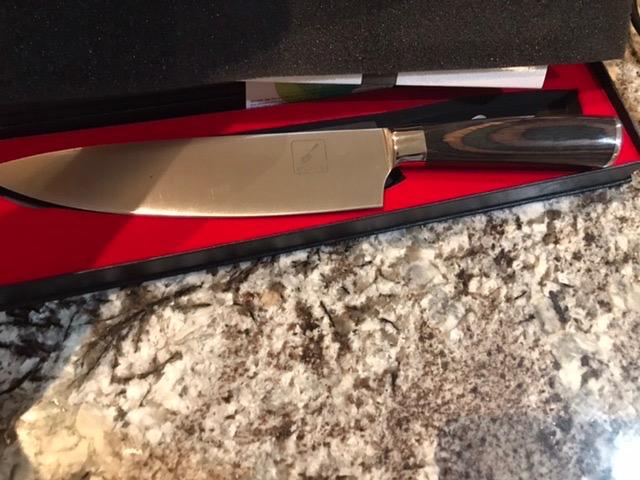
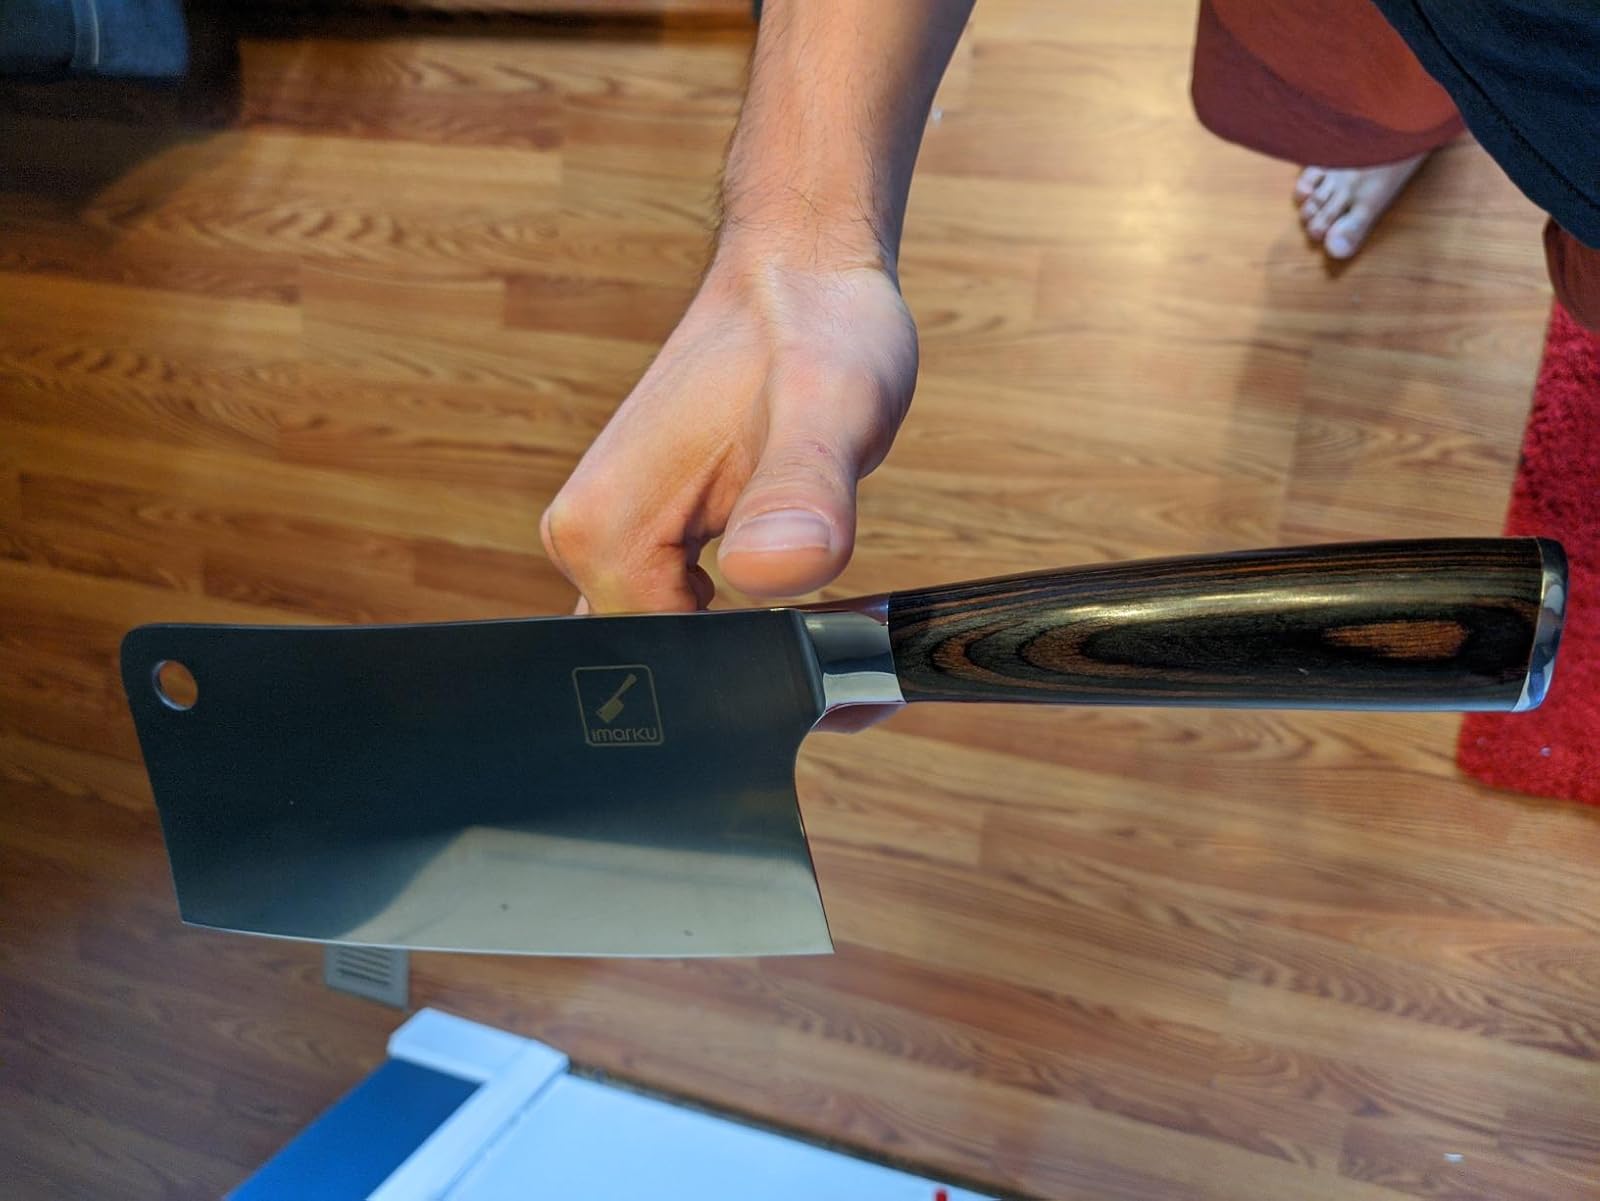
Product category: items_knife
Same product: no